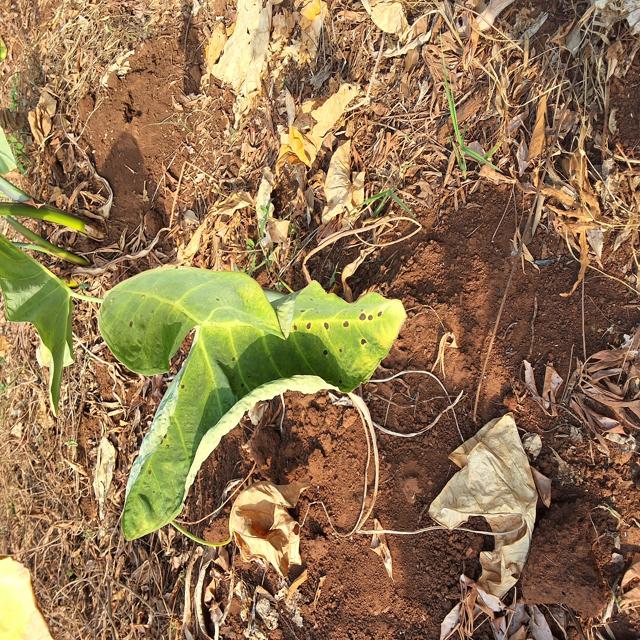
Label: Healthy